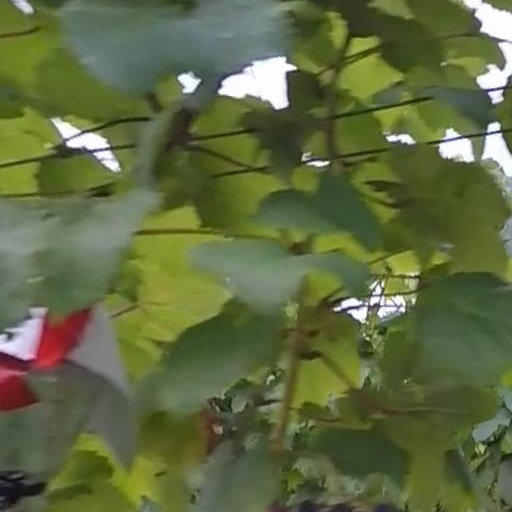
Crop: grape